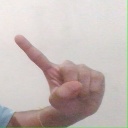
अक्षर: ए